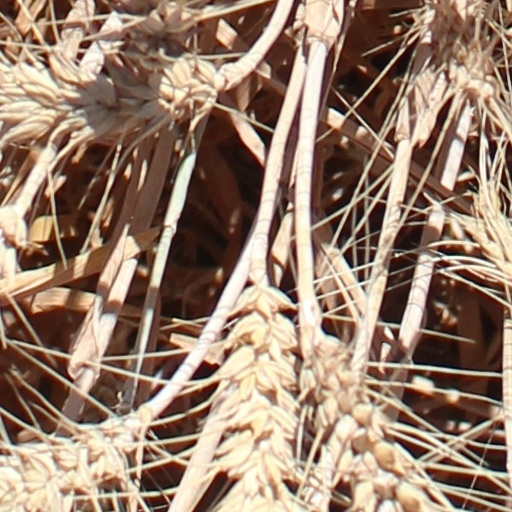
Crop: wheat